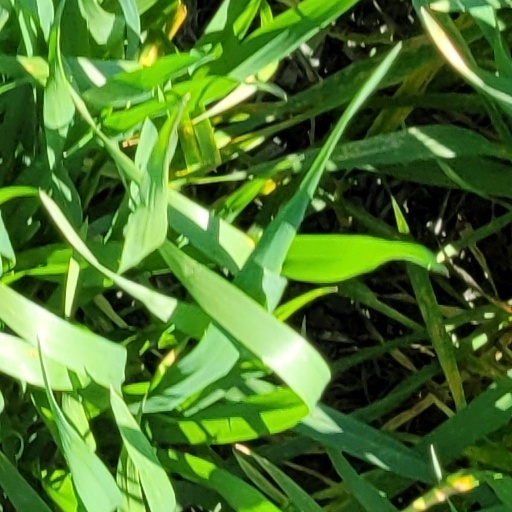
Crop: wheat